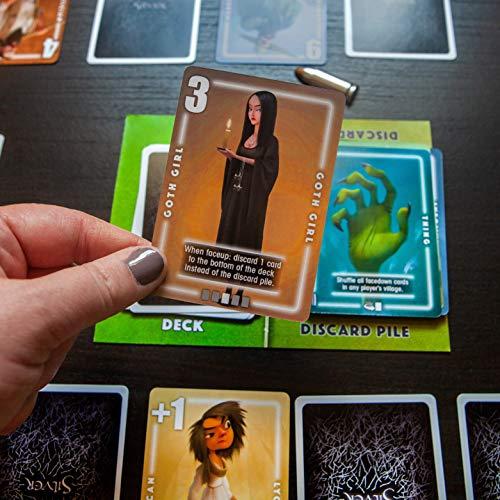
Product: Silver Bullet
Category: Toys & Games | Games & Accessories
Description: Claim the silver bullet and get a bonus the following round.
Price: $22.17
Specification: ProductDimensions:7x1.5x5inches|ItemWeight:13.9ounces|ShippingWeight:13.9ounces(Viewshippingratesandpolicies)|ASIN:B07SH9SXL8|Itemmodelnumber:BEZSLVB|Manufacturerrecommendedage:14yearsandup